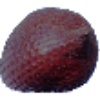
Label: Salak 1